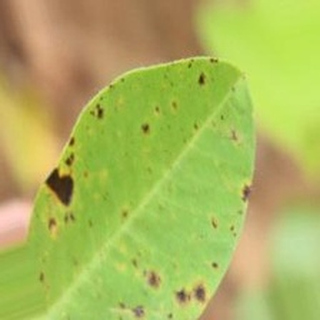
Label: groundnut_late_leaf_spot